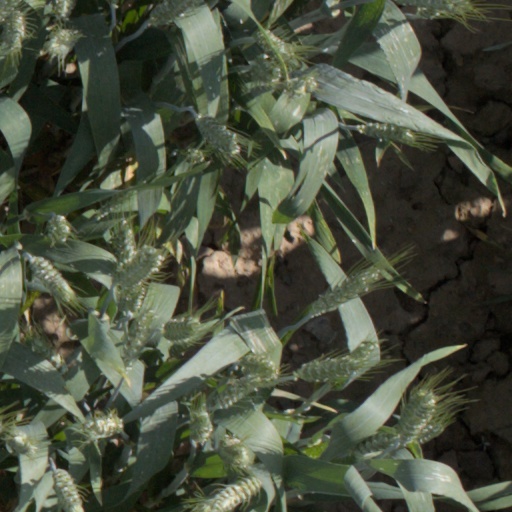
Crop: wheat